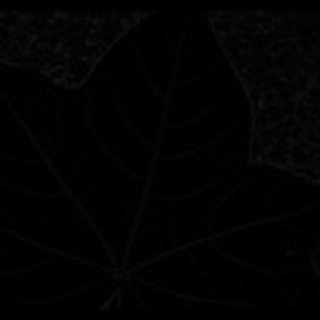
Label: healthy_cotton